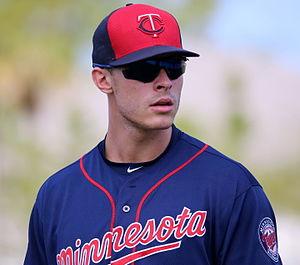
Maximilian Kepler-Rozycki est un voltigeur des Twins du Minnesota de la Ligue majeure de baseball.